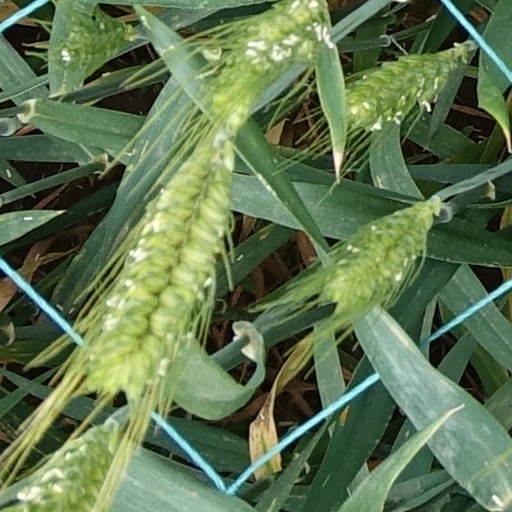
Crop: wheat